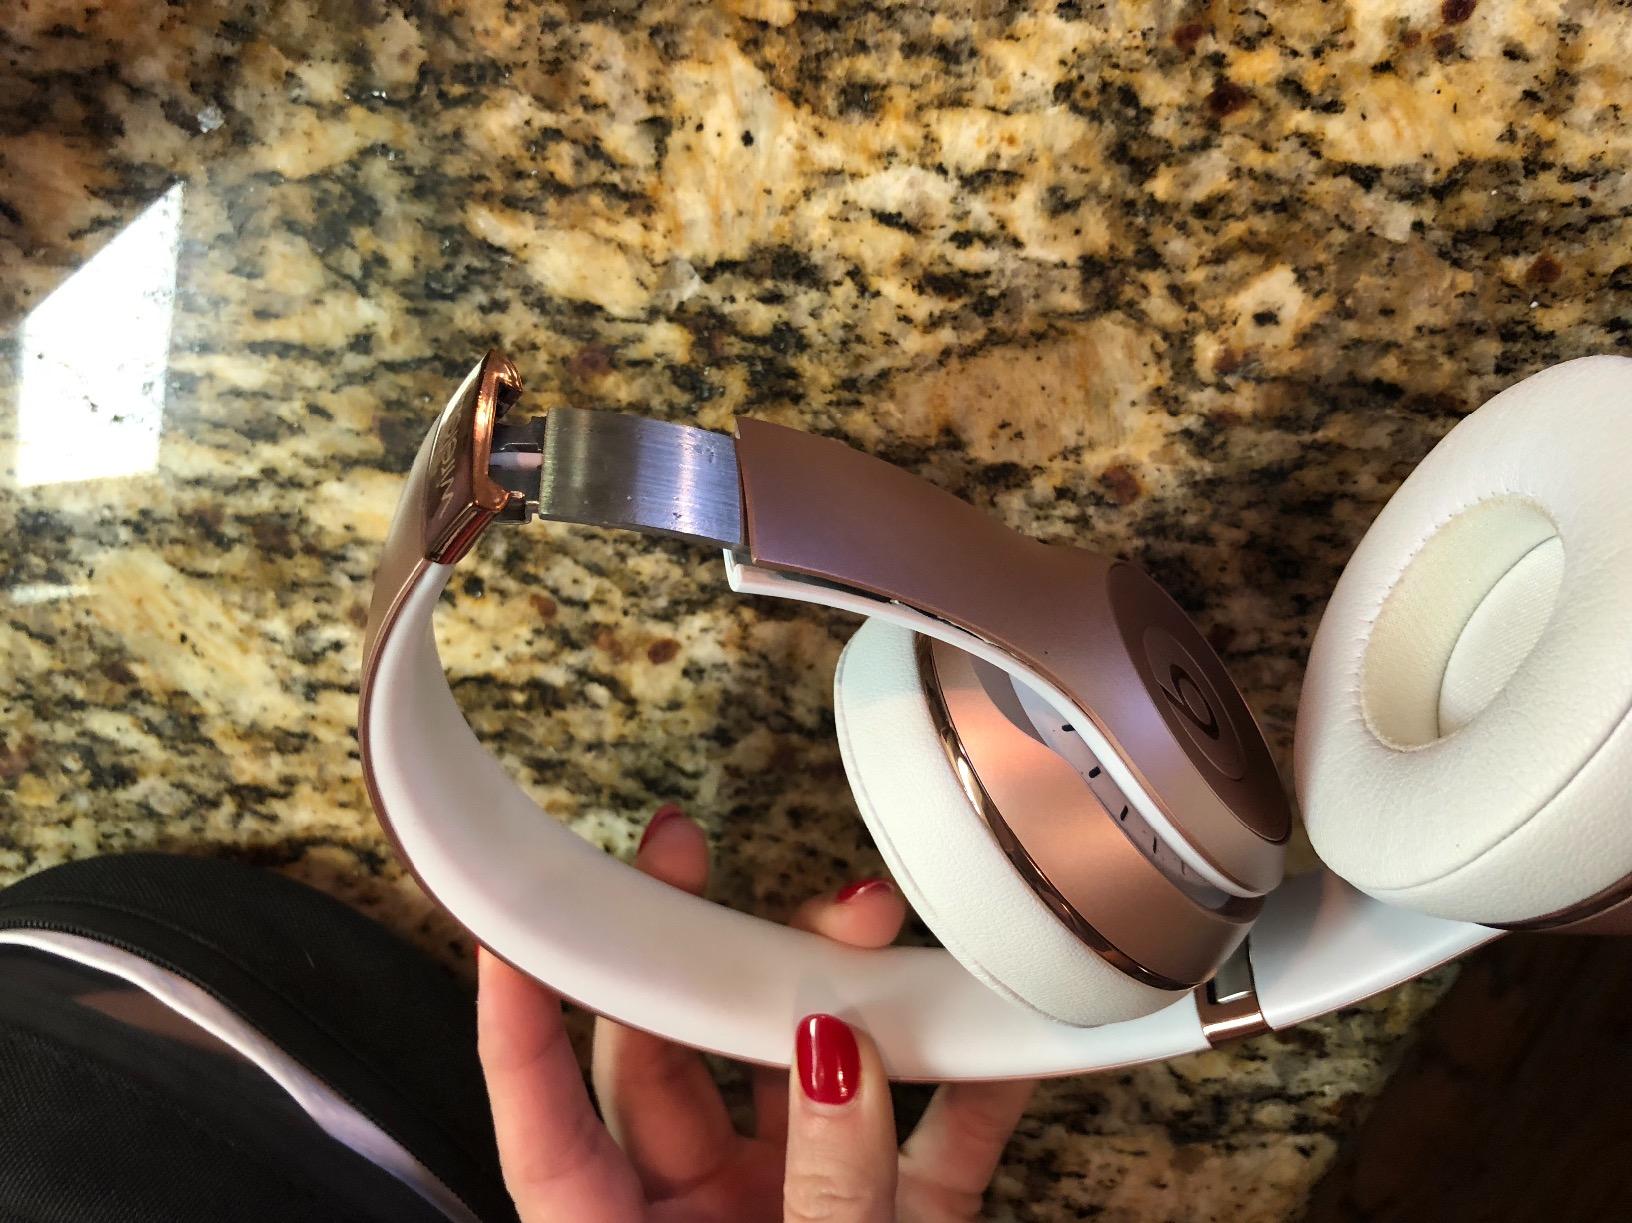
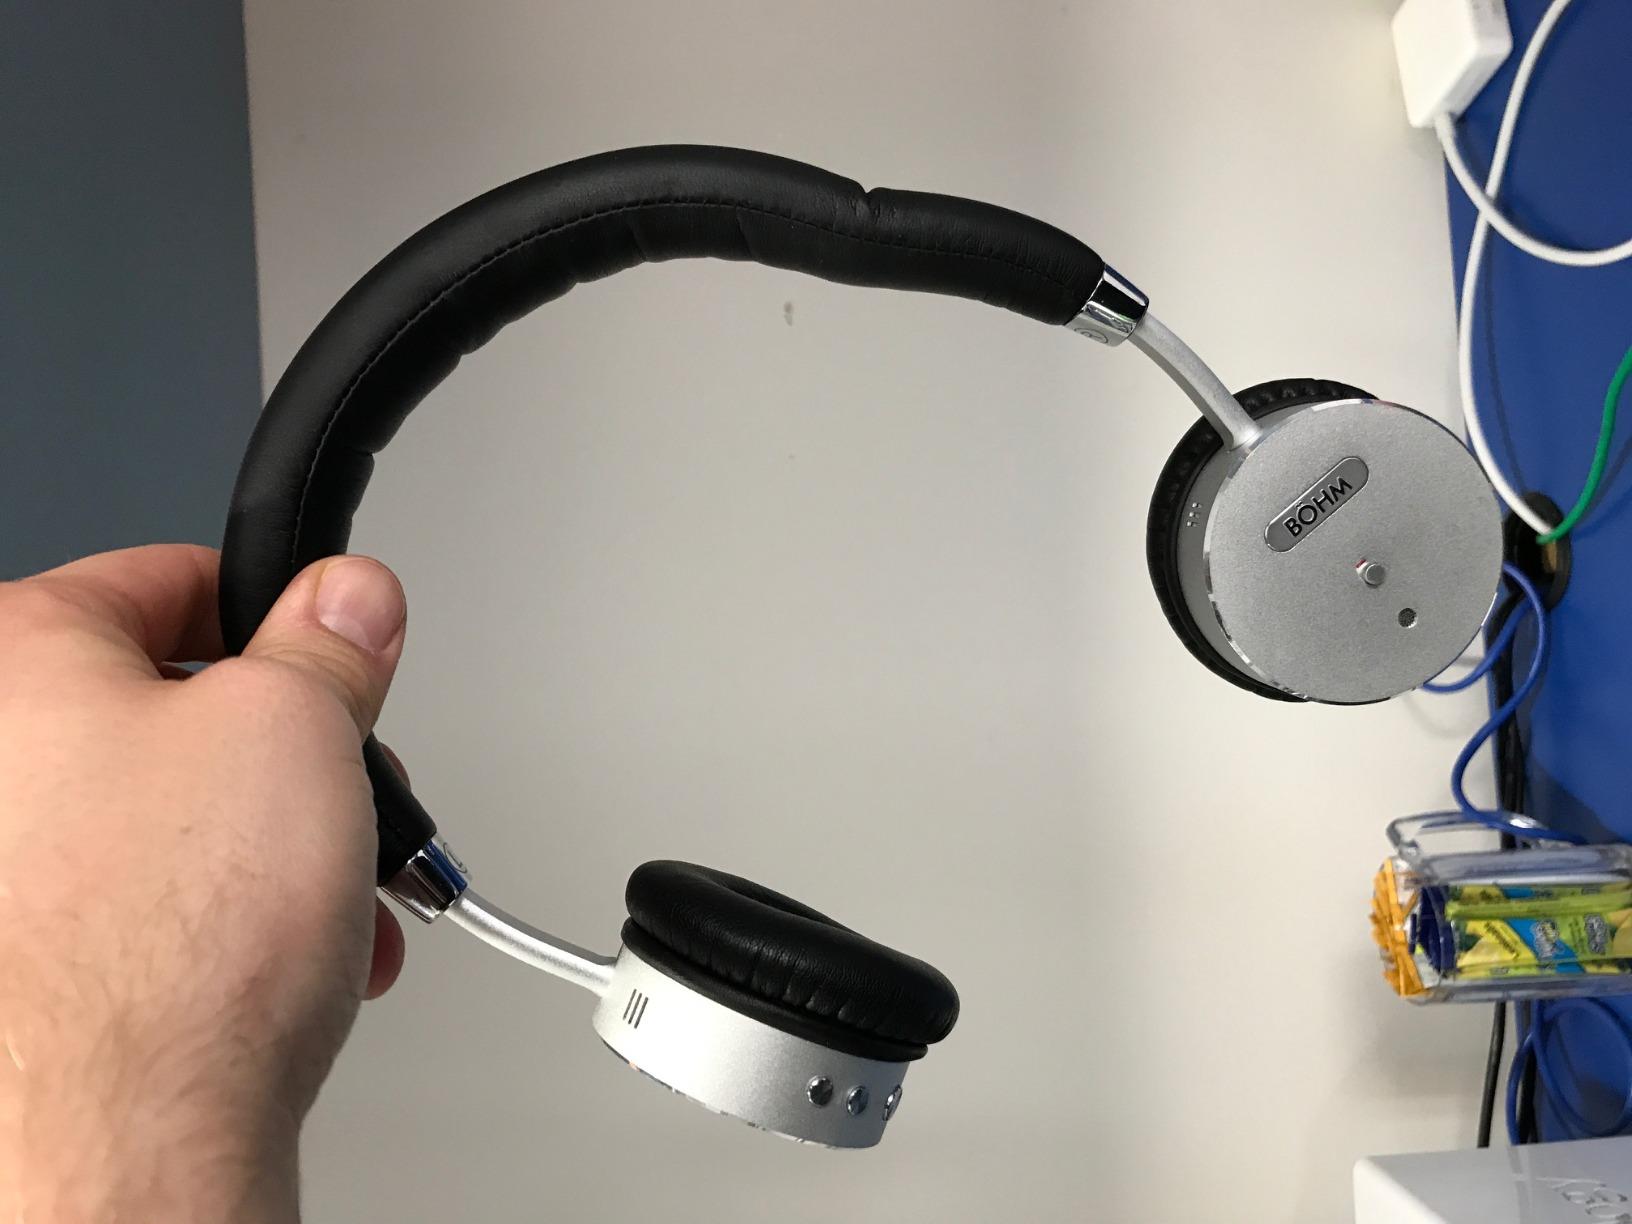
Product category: headphones
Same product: no